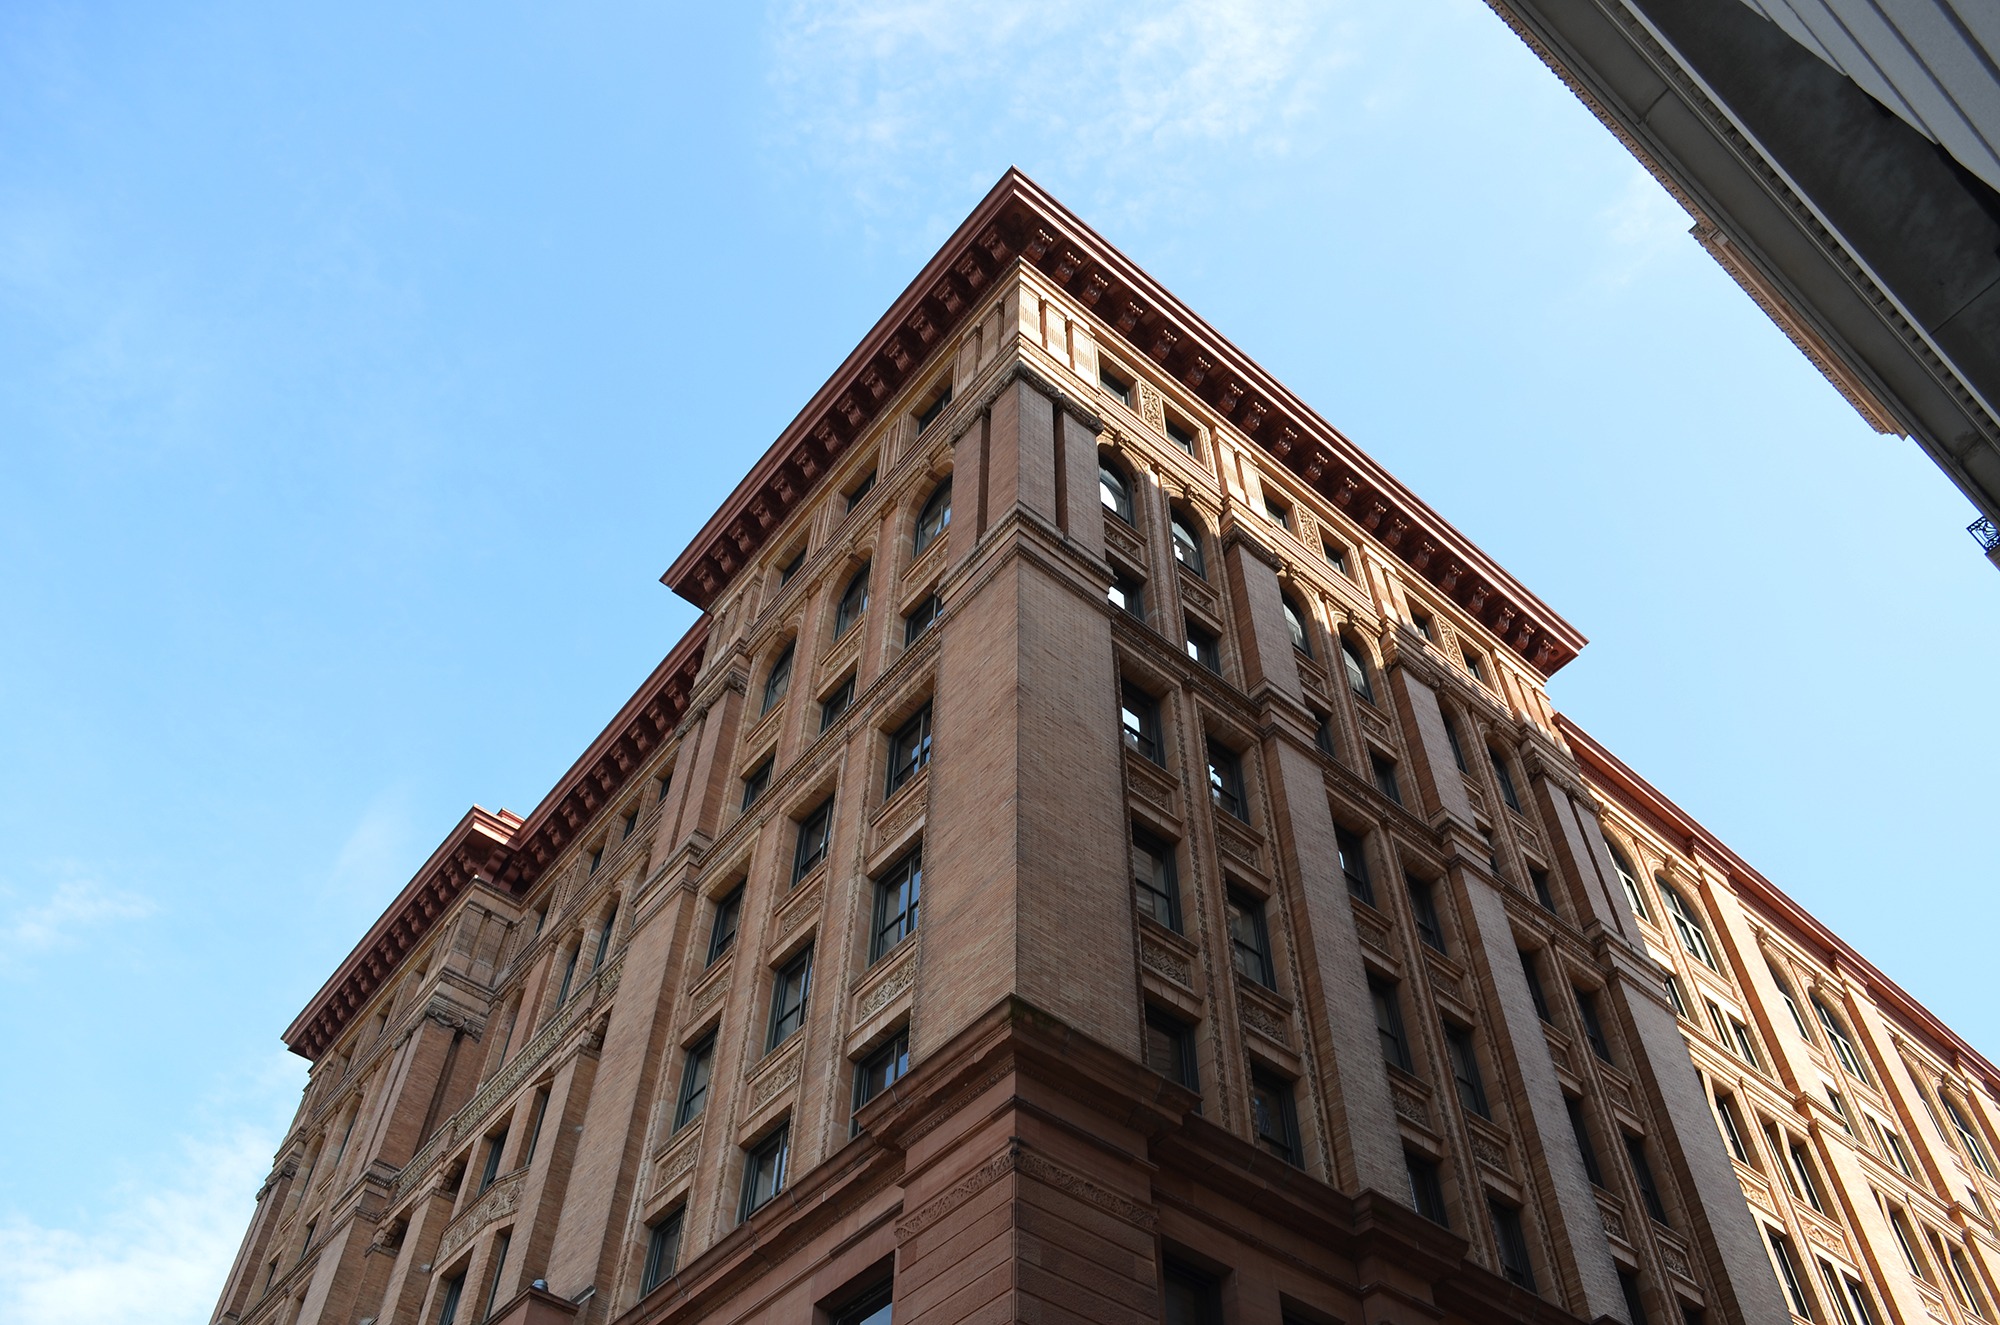
architecture, skyline, house, roof, building, city, skyscraper, urban, cityscape, downtown, tower, landmark, facade, tower block, buildings, pennsylvania, philadelphia, cities, urban area, human settlement